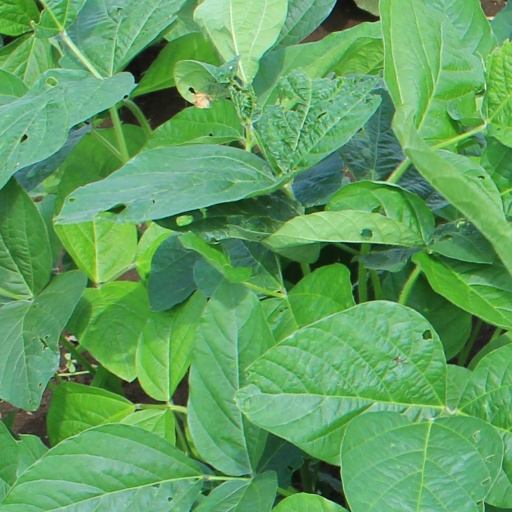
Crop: soybean